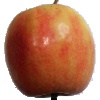
Label: Apple Pink Lady 1